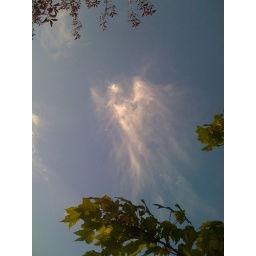
Looks like a flying bird in the clouds.